Preston W. Campbell

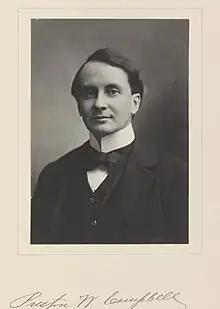
Preston Campbell attending the Virginia Constitutional Convention of 1901-02

Preston White Campbell (January 24, 1874 – July 2, 1954) was a Virginia lawyer who served as the chief justice of the Supreme Court of Virginia. Born in Abingdon, Virginia, he was educated by tutors and at the Abingdon Male Academy. He read law in the office of Francis B. Hutton, later a circuit judge, and after being admitted to the bar, attended the University of Virginia for further study under Professor John B. Minor. He began practice in Abingdon and was the youngest member of the Constitutional Convention of 1901-02. In 1911, he became Commonwealth's Attorney of Washington County, Virginia and served until 1914 when he became judge of the Twenty-Third Circuit Court. When Judge Joseph L. Kelly retired in 1924, Judge Campbell was elected to the Supreme Court of Appeals and, in 1931, became chief justice. He retired from the court in 1946.